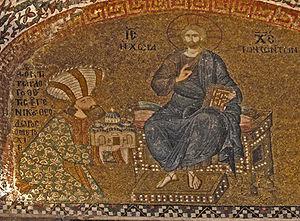
Le mésazon est une dignité élevée au cours des derniers siècles de l'Empire byzantin. Son détenteur agit en tant que principal ministre et principal conseiller de l'empereur byzantin.
La mosaïque byzantine, dont l’apogée se situe entre le VIᵉ siècle et le XVᵉ siècle, plonge ses racines dans une longue tradition venue de la Grèce antique et de Rome. À partir du IVᵉ siècle, les églises chrétiennes adoptèrent et adaptèrent cette tradition pour dépeindre des scènes de la vie religieuse et de la Bible, non plus sur les pavements de leurs édifices mais sur leurs murs et leurs plafonds. Les artistes byzantins devinrent renommés pour leur technique et leur inspiration, influençant ceux du royaume normand de Sicile au XIIᵉ siècle ainsi que ceux de Venise, de Rome et d’autres villes de l’ancienne Italie byzantine, de même que ceux de Russie, d’Ukraine et d’autres pays du monde orthodoxe. L’art de la mosaïque s’estompa au cours de la Renaissance quoique divers artistes comme Raphaël continuèrent à pratiquer les anciennes techniques. Hors de l’empire byzantin, ces techniques furent adoptées à la fois par des artistes juifs pour la décoration des synagogues et par des artistes musulmans pour celle des mosquées et des palais.